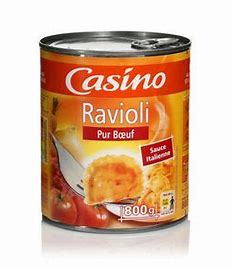
Label: metal